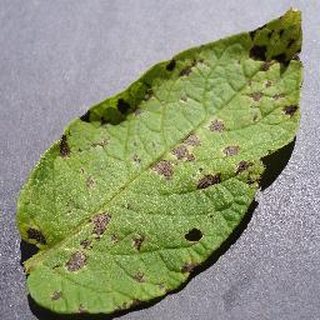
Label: potato_early_blight